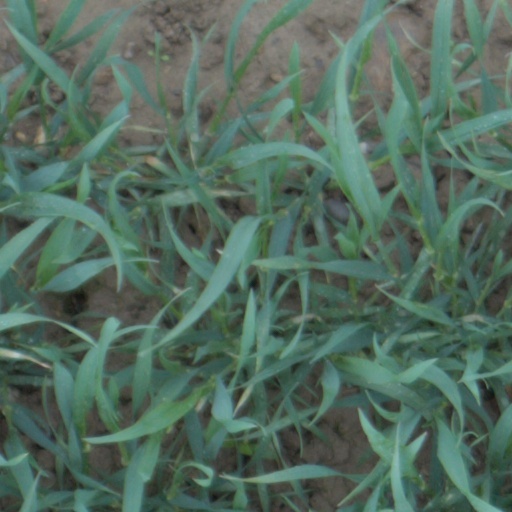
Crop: wheat